The Threat (1966 film)

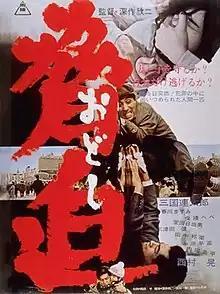
Theatrical release poster

is a 1966 Japanese black-and-white crime thriller film directed by Kinji Fukasaku.